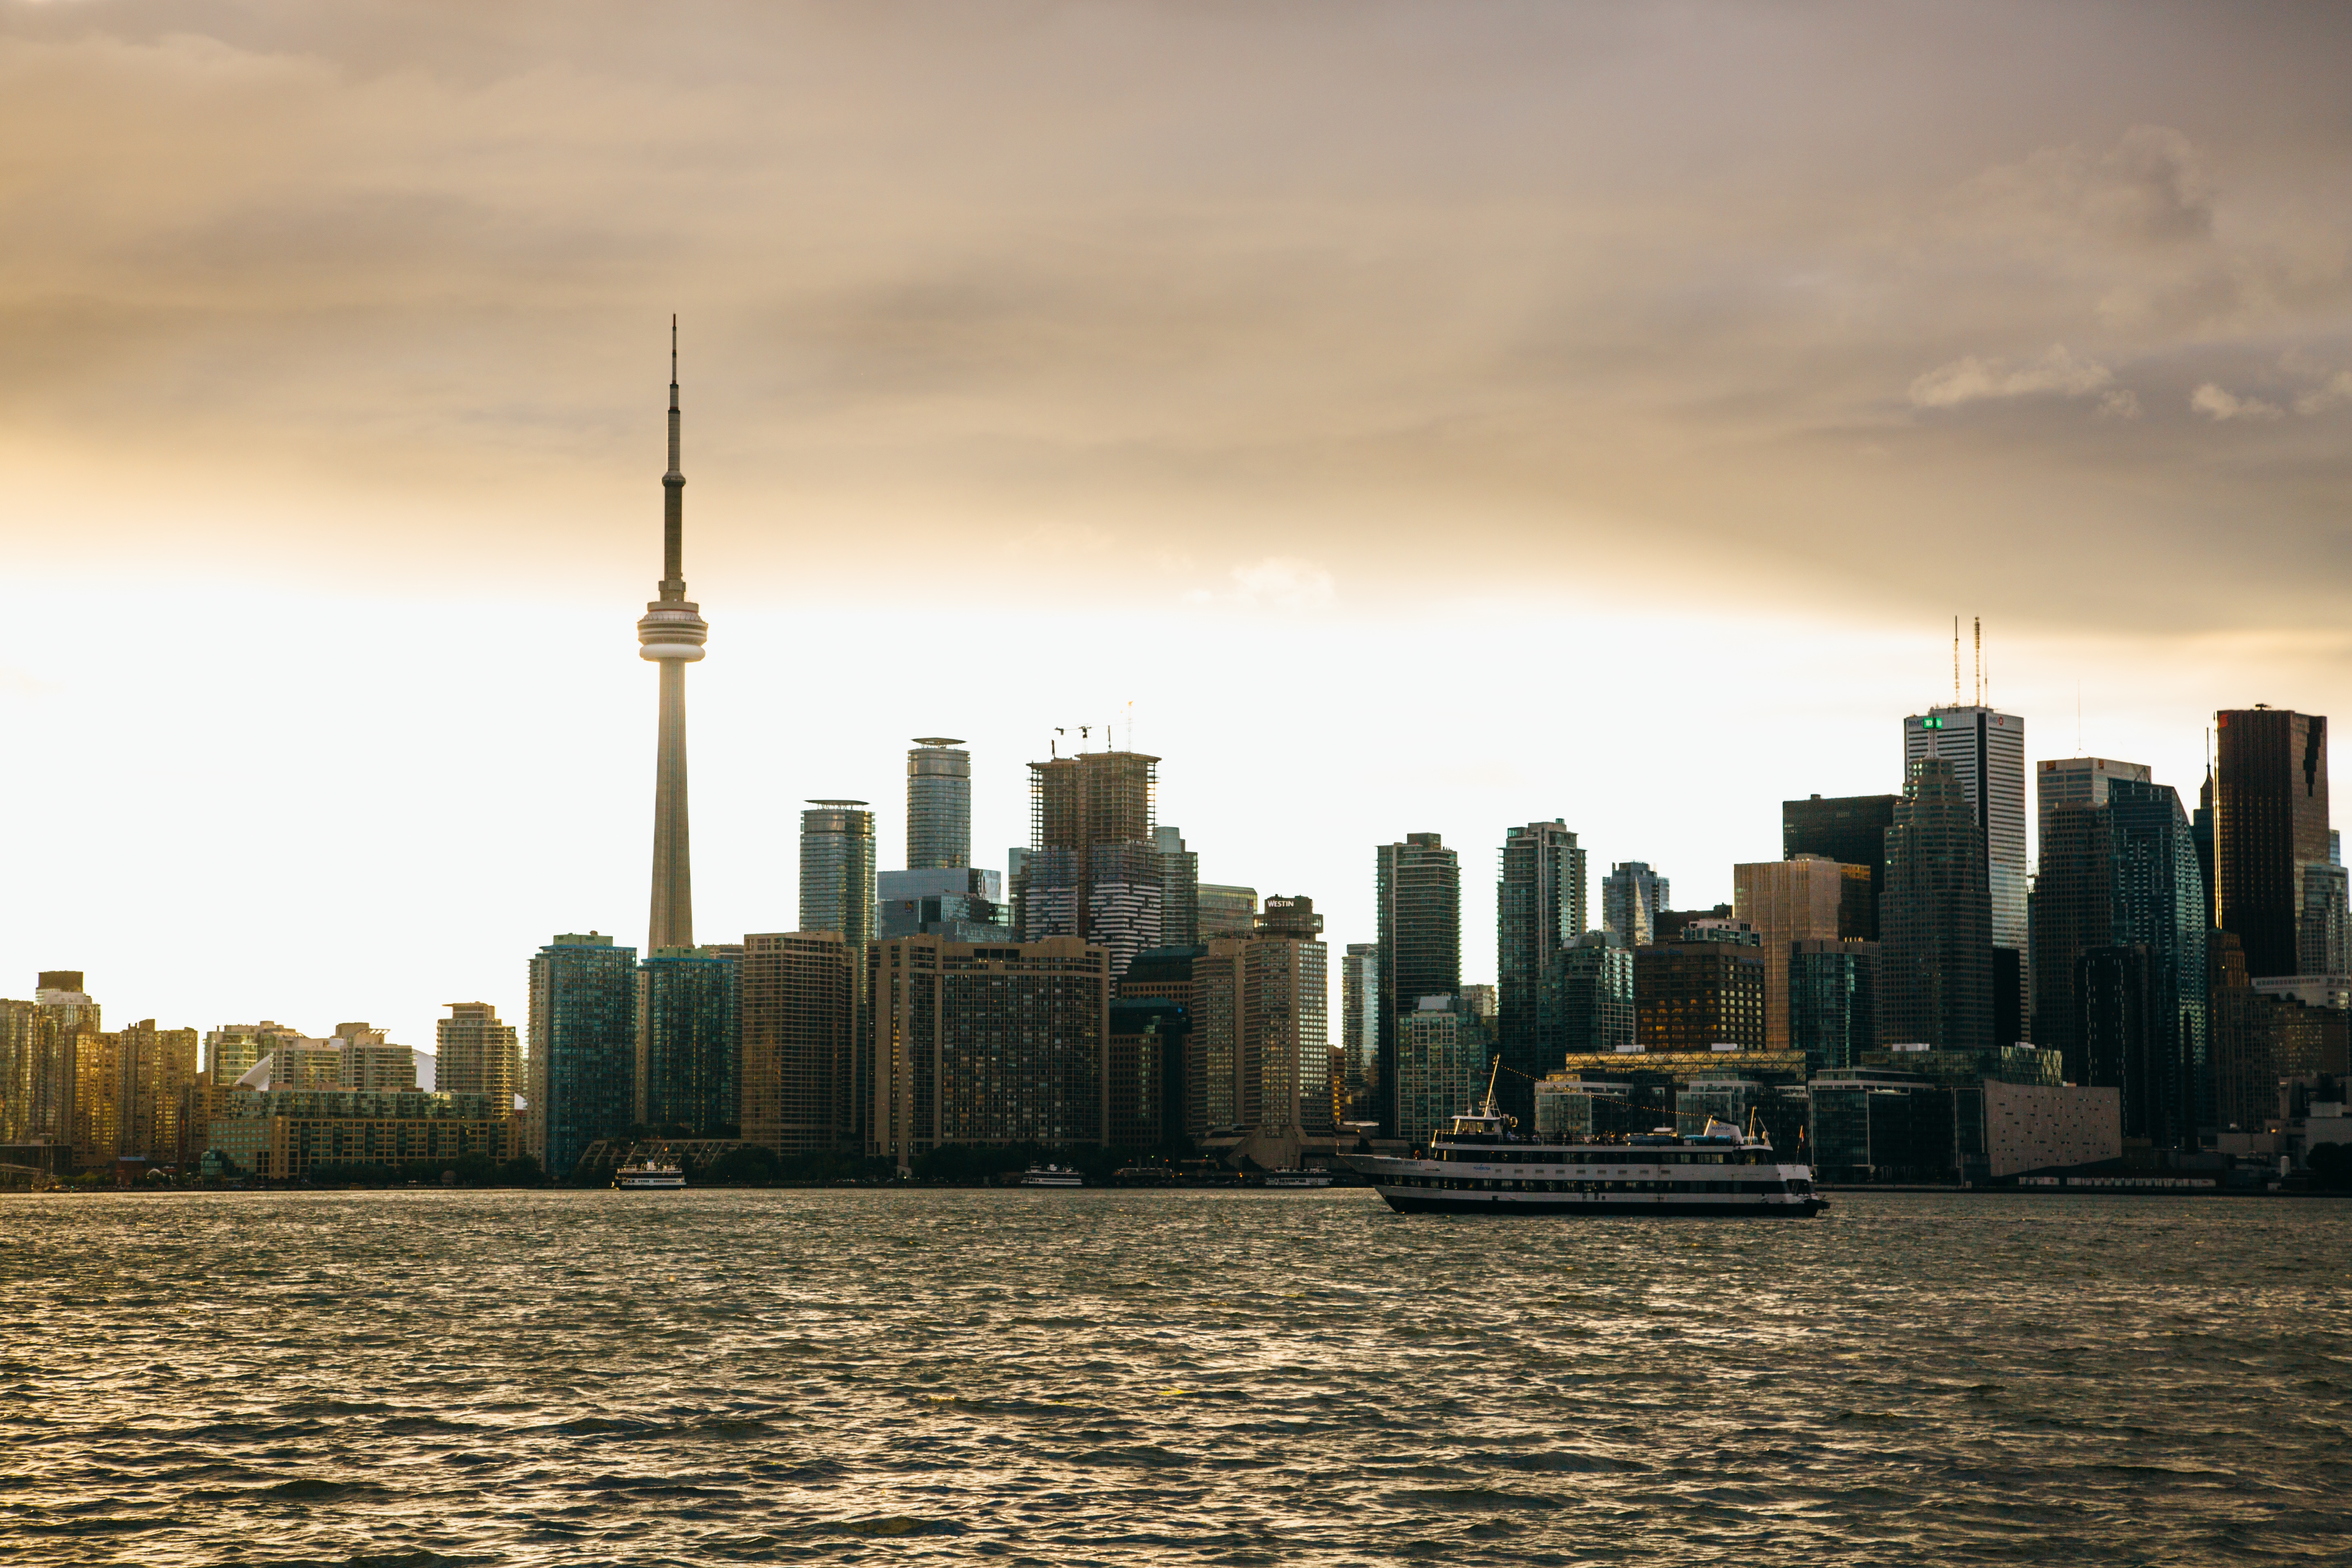
sea, horizon, cloud, sky, sunrise, sunset, skyline, sunlight, morning, dawn, city, skyscraper, cityscape, panorama, downtown, dusk, evening, reflection, landmark, waterway, urban area, atmospheric phenomenon, human settlement